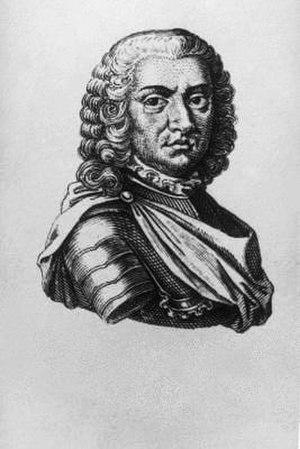
fr:Claude Florimond de Mercy, 1666-1734.
Le comte Claude Florimond de Mercy, est un feld-maréchal du Saint Empire.
La guerre de la Quadruple-Alliance est un conflit militaire européen mineur qui a lieu entre 1718 et 1720 principalement en Italie, entre le royaume d'Espagne d'un côté, et la Quadruple-Alliance issue du traité de Londres de 1718 de l'autre, composée de l'archiduché d'Autriche, en tant qu'État du Saint-Empire romain germanique, du royaume de France, de la Grande-Bretagne et des Provinces-Unies.
Cette page concerne les événements qui se sont produits au XVIIᵉ siècle en Lorraine.
La bataille de San Pietro appelée aussi bataille de Parme ou bataille de la Crocetta eut lieu le 29 juin 1734 et opposa les troupes franco-sardes et les forces autrichiennes à proximité de la ville de Parme au lieu-dit la Crocetta. La bataille acharnée dura toute la journée et finit par le départ des troupes autrichiennes qui devaient déplorer la perte de quatre généraux et du maréchal Claude Florimond de Mercy. Cette bataille ne fut pas considérée comme une victoire franche des Français et la bataille de Guastalla confronta de nouveau les deux armées le 19 septembre 1734.